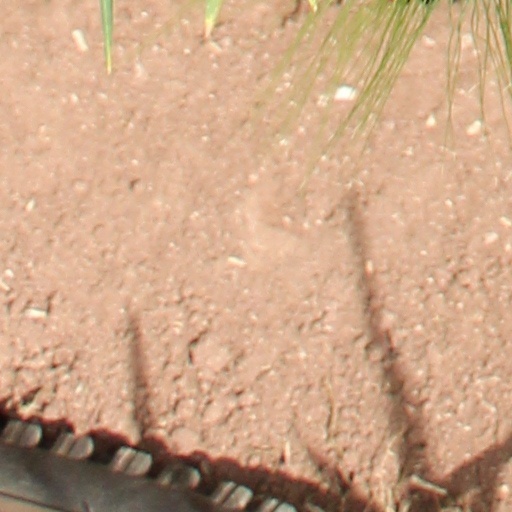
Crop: wheat